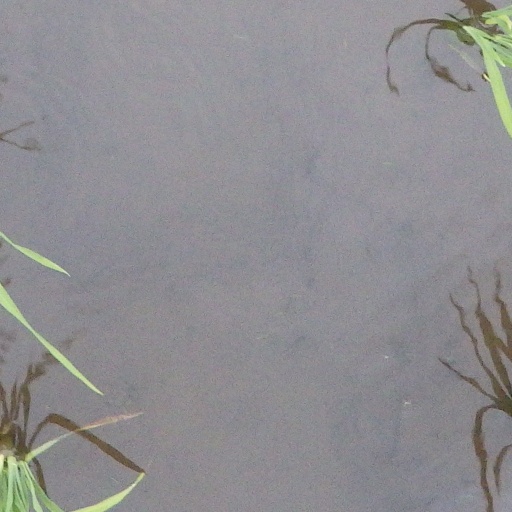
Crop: rice